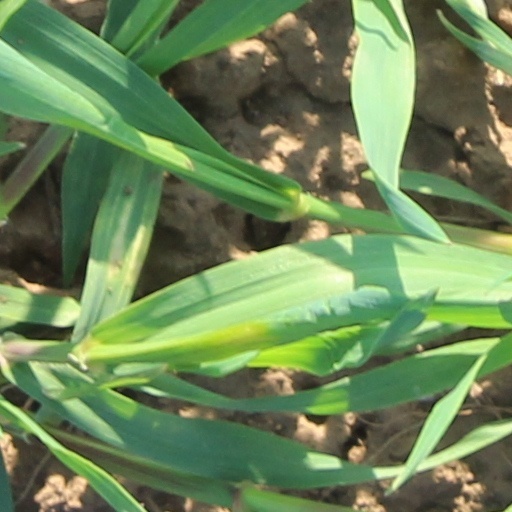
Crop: wheat